Conquest (1983 film)

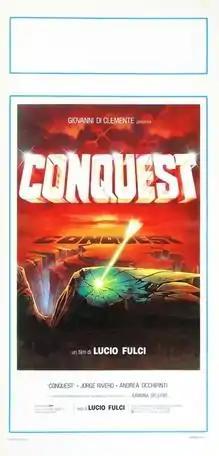
Italian theatrical release poster by Enzo Sciotti

Conquest is a 1983 dark fantasy film directed by Lucio Fulci. The film plot involves Ilias (Andrea Occhipinti) a young man who battles monsters and mutants on his journey to manhood. "Conquest" was reviewed by both AllMovie and "The Monthly Film Bulletin", who noted the film's low budget and derivative nature, while finding the film to be surprisingly entertaining despite its negative aspects.